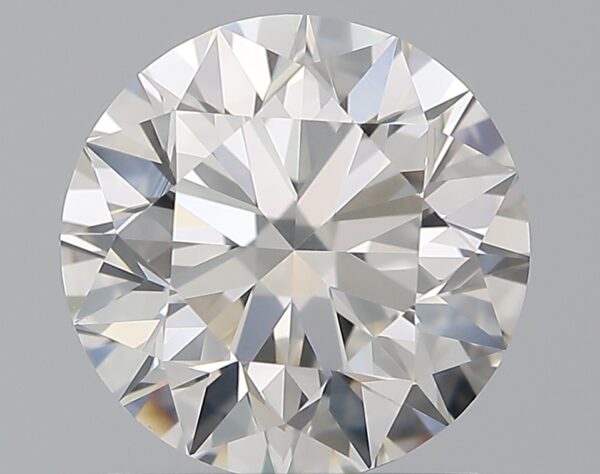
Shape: round
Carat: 1.51
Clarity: VVS2
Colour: G
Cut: EX
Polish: EX
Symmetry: EX
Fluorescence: N
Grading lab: GIA
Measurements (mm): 7.26 x 7.31 x 4.57